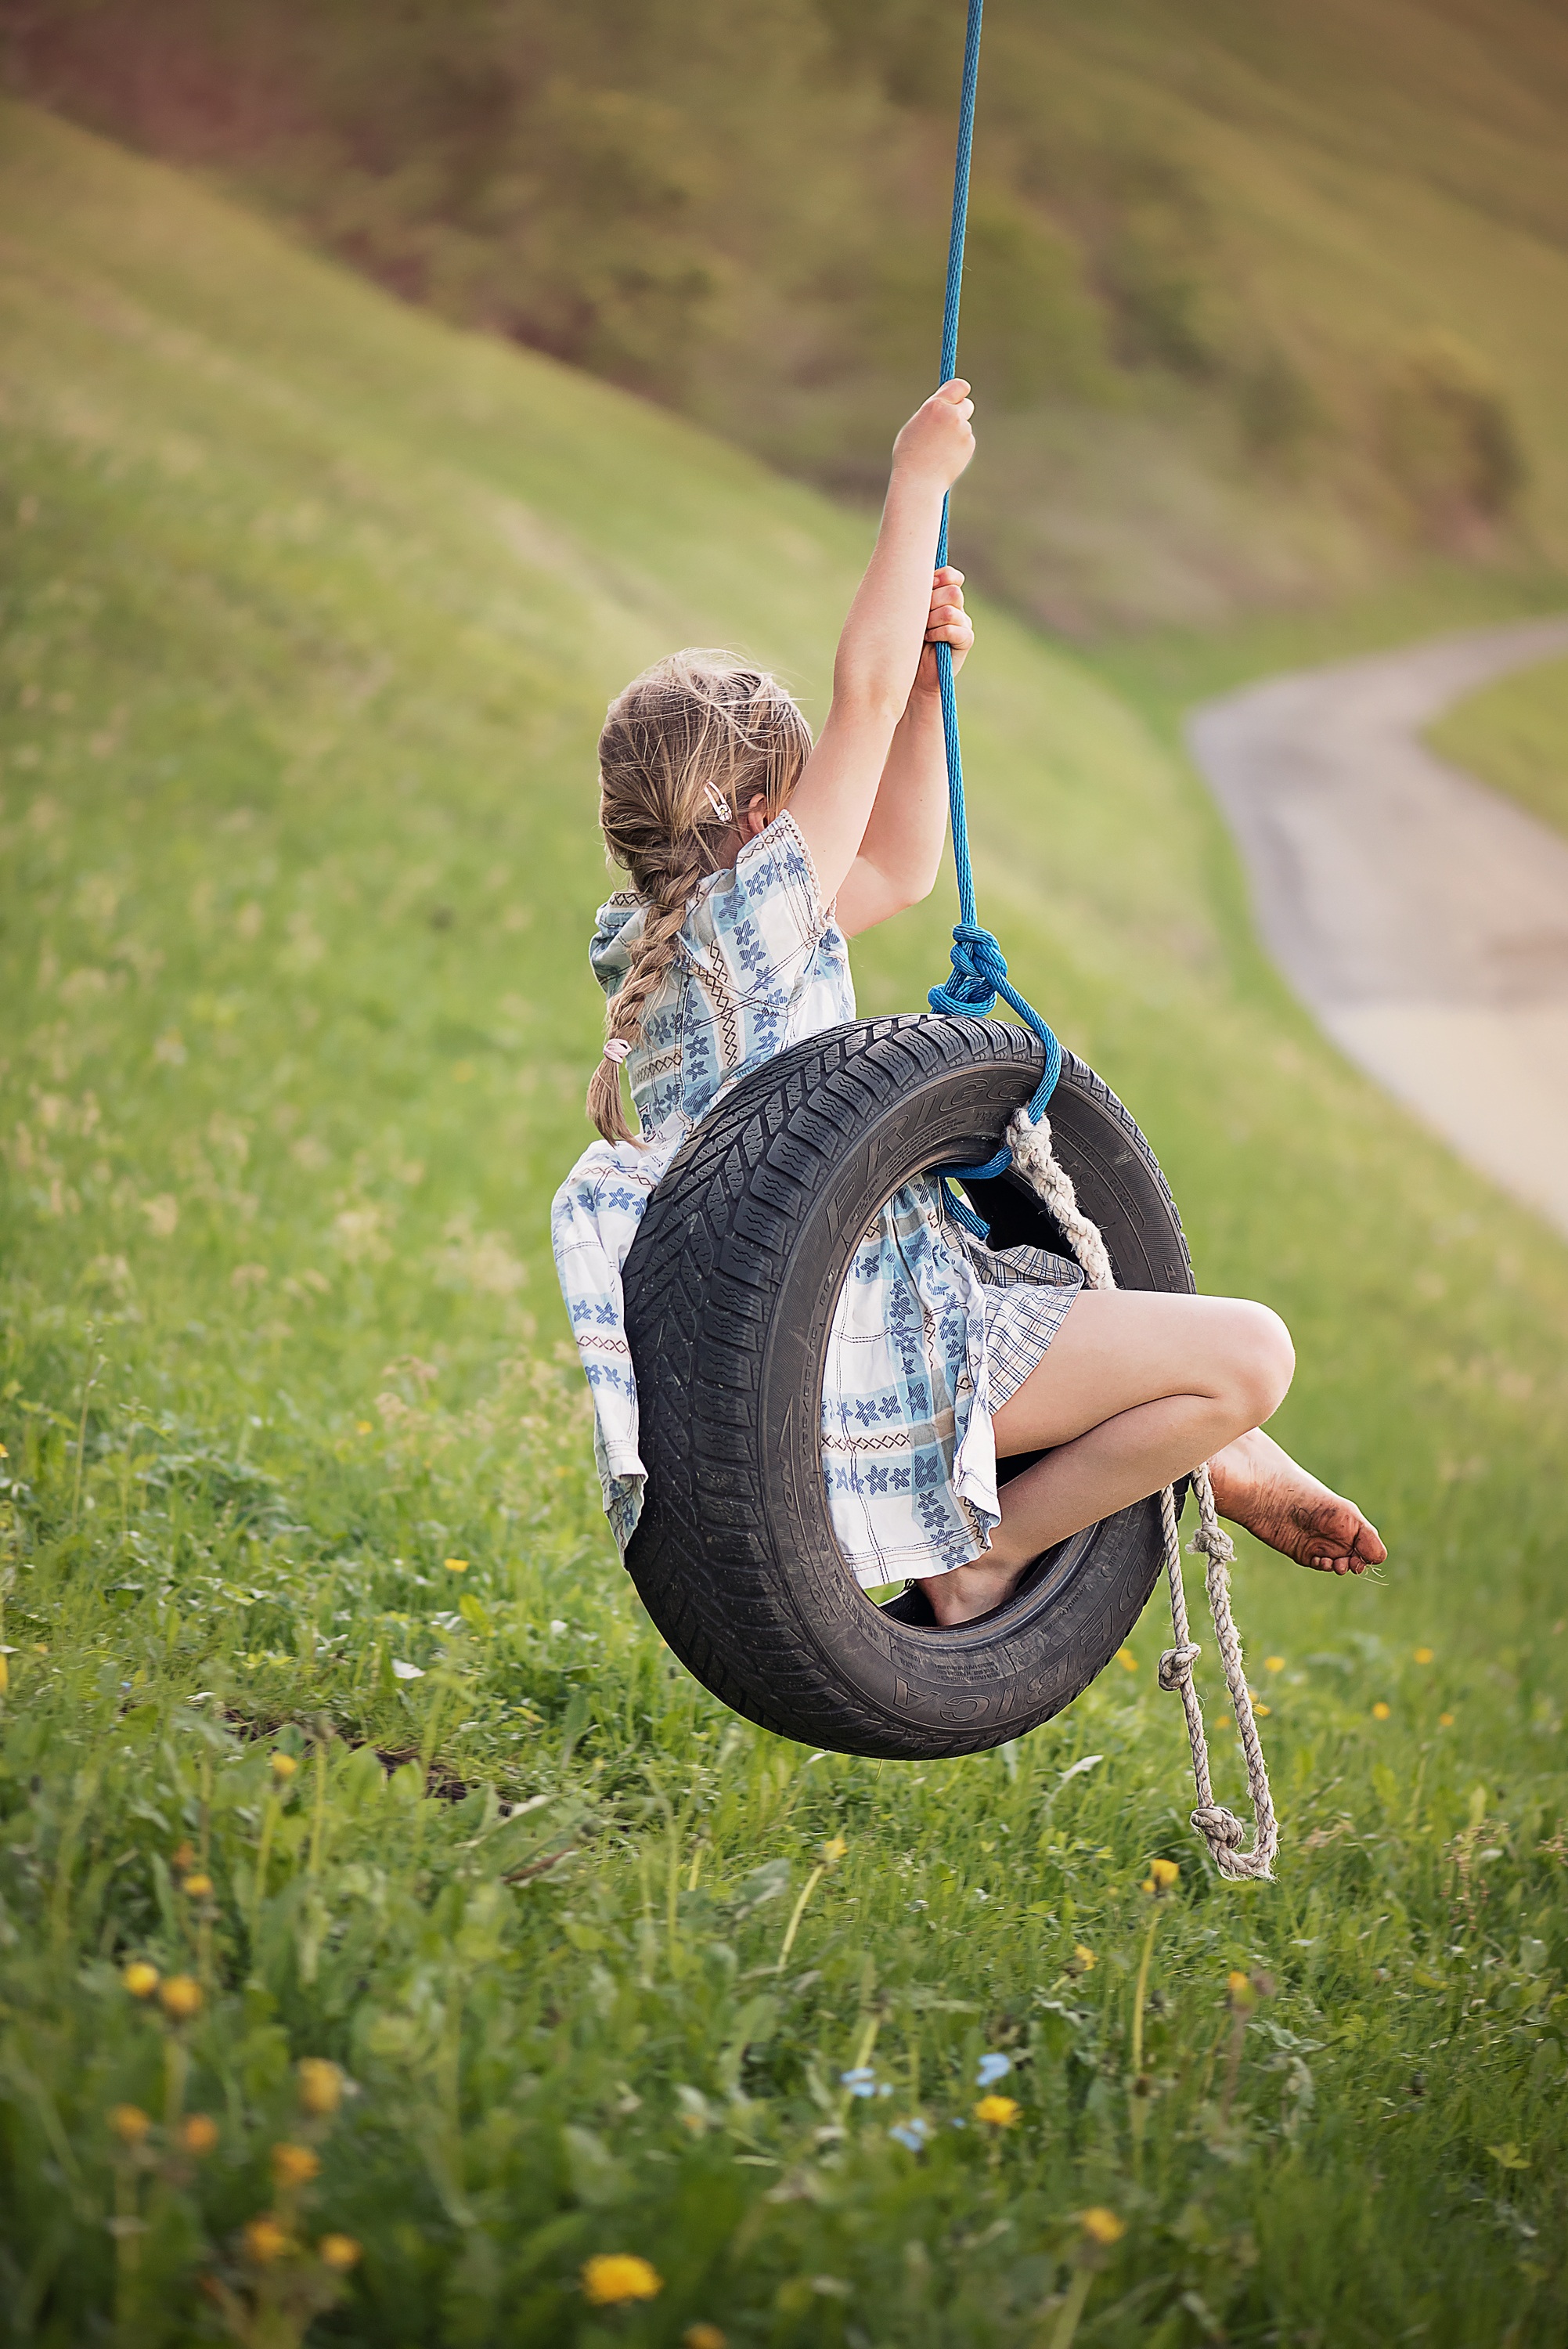
hand, nature, grass, rock, person, girl, lawn, play, green, child, human, out